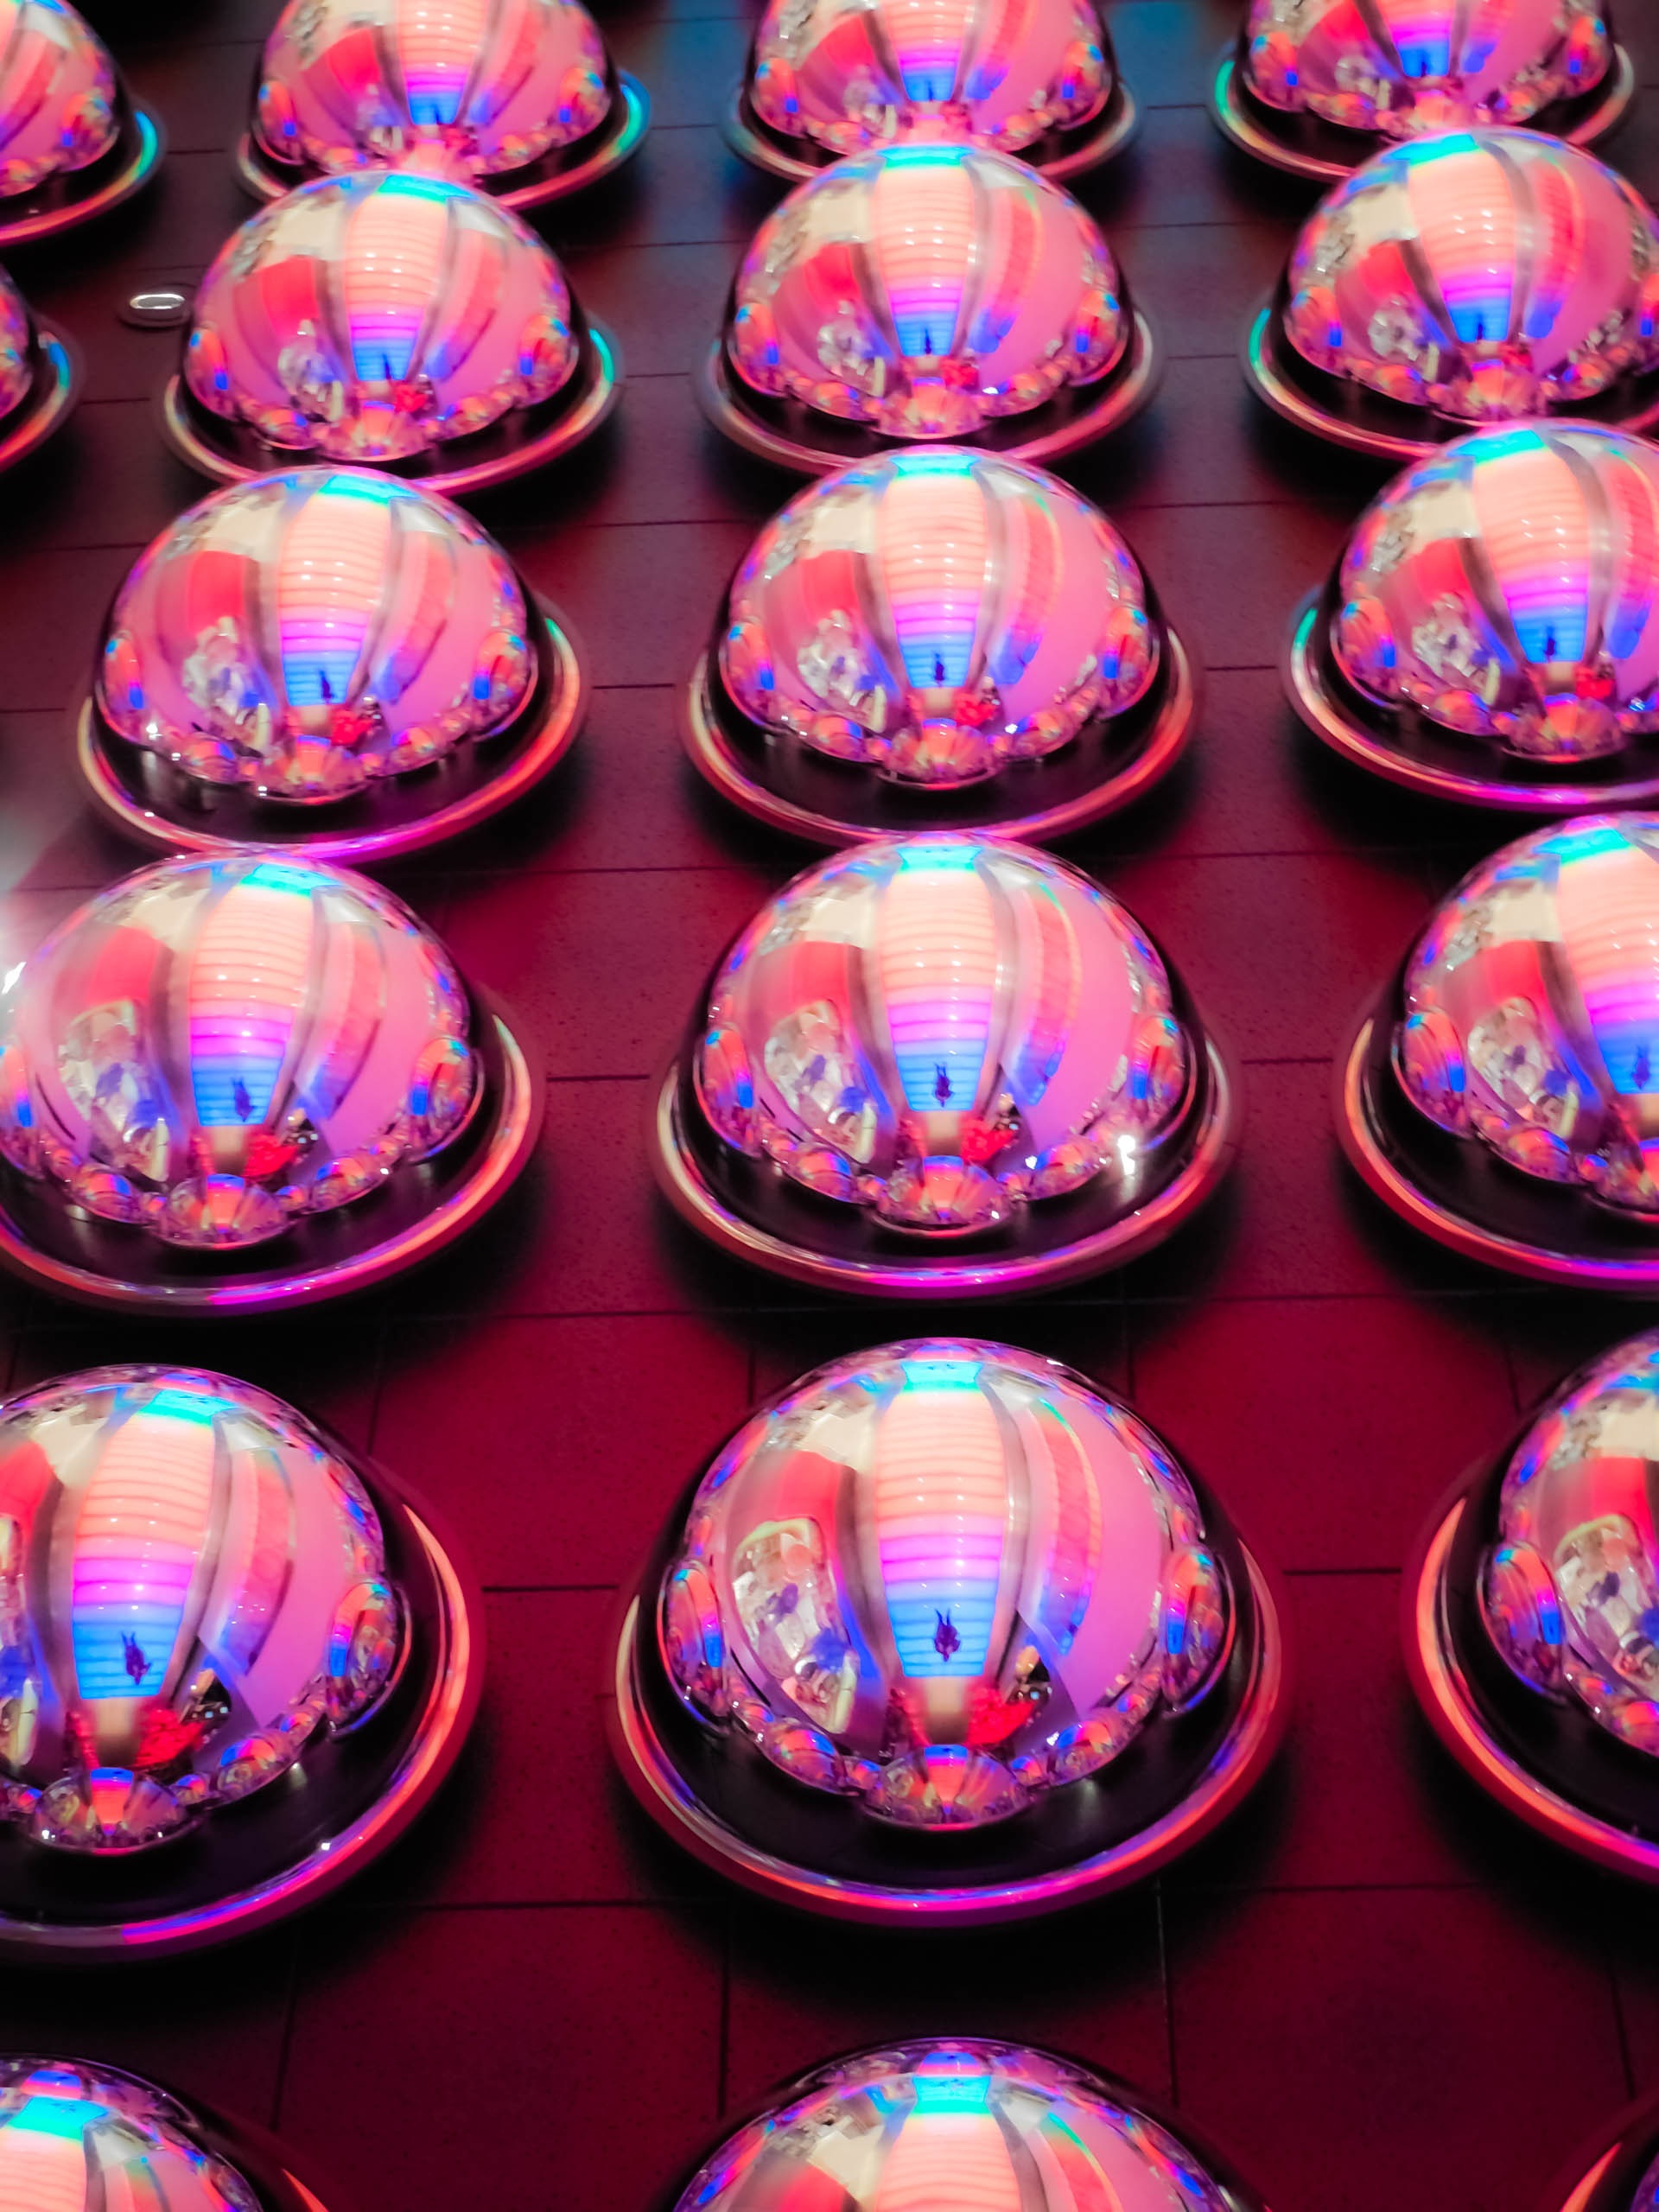
texture, decoration, pattern, food, red, color, colorful, pink, cupcake, dessert, lighting, cake, birthday cake, lights, design, icing, decorative, reflective, party, backdrop, cake decorating